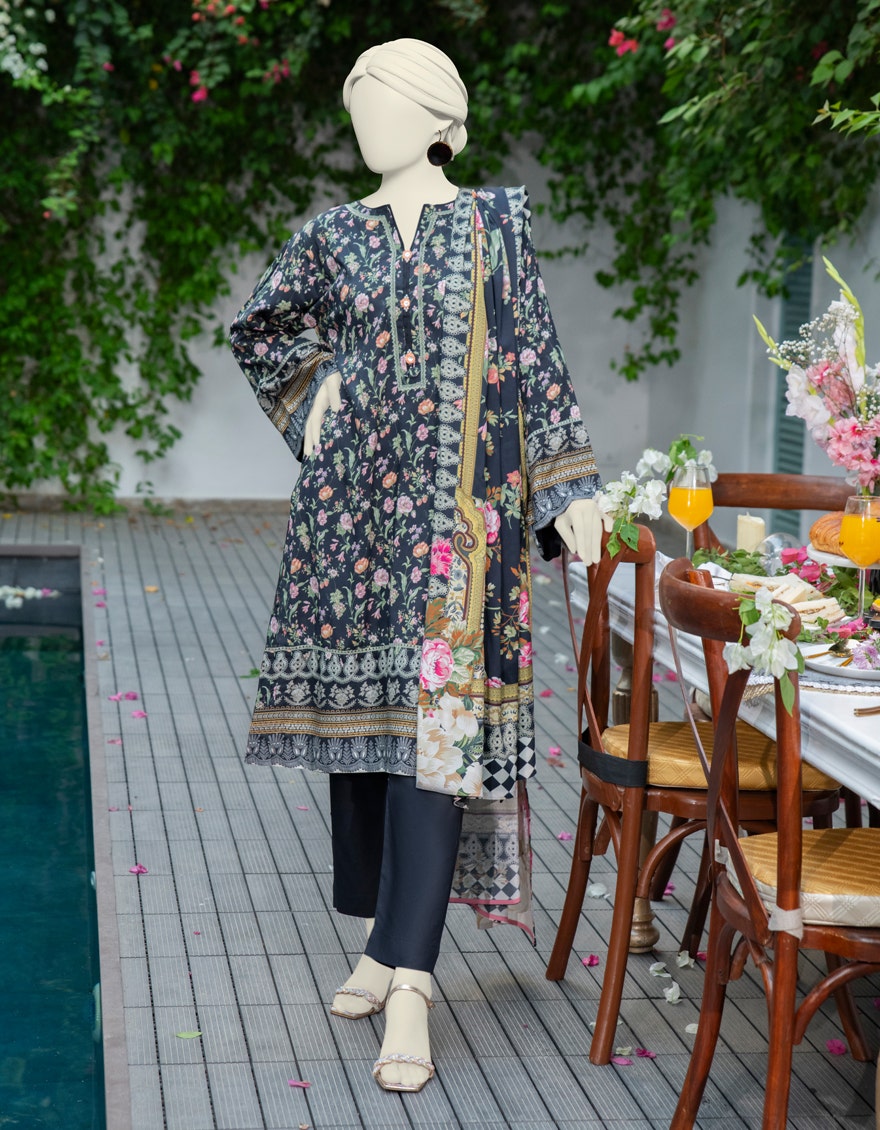
black multi embroidered lawn suit